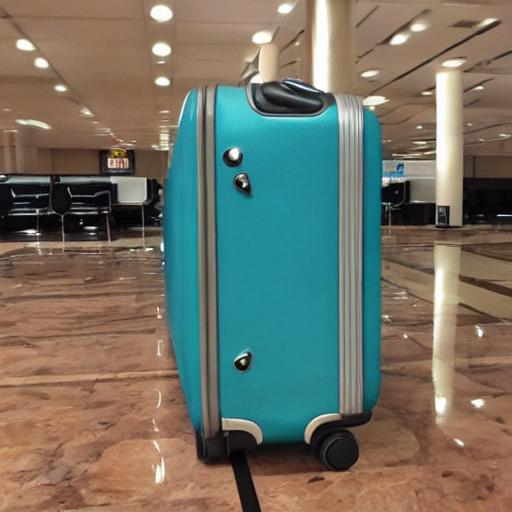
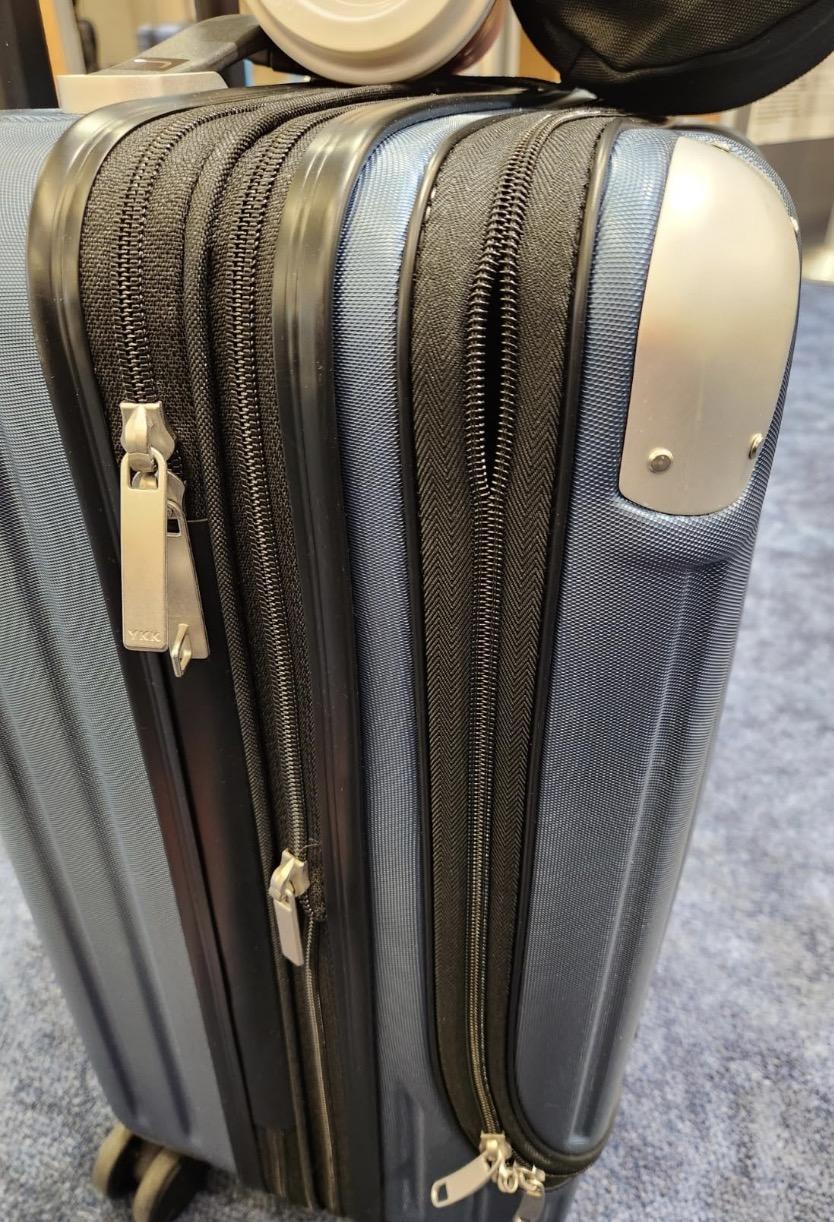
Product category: items_tea
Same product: no